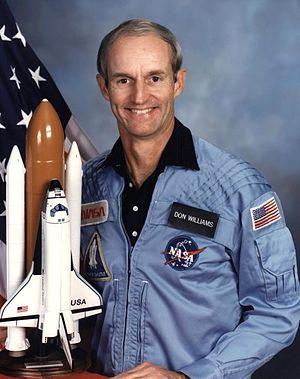
Le comté de Warren est un comté de l'État de l'Indiana, aux États-Unis, situé dans la partie occidentale de cet État, entre la frontière avec l'Illinois et la Wabash River. Avant l'arrivée des colons d'origine européenne au début du XIXᵉ siècle, la région était habitée par plusieurs tribus amérindiennes. Le comté a été officiellement fondé en 1827 en tant que 55ᵉ comté de l'Indiana. Son siège est Williamsport.
Donald Edward Williams est un astronaute américain né le 13 février 1942, et mort le 23 février 2016.